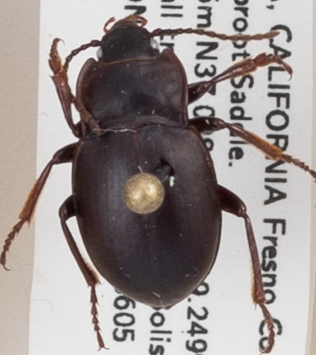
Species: Metrius contractus
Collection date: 2019-06-05
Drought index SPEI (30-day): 2.01
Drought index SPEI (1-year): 0.39
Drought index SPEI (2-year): -0.086